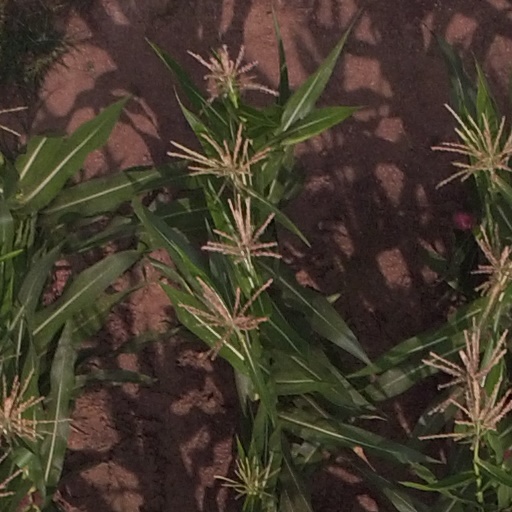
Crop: maize; corn